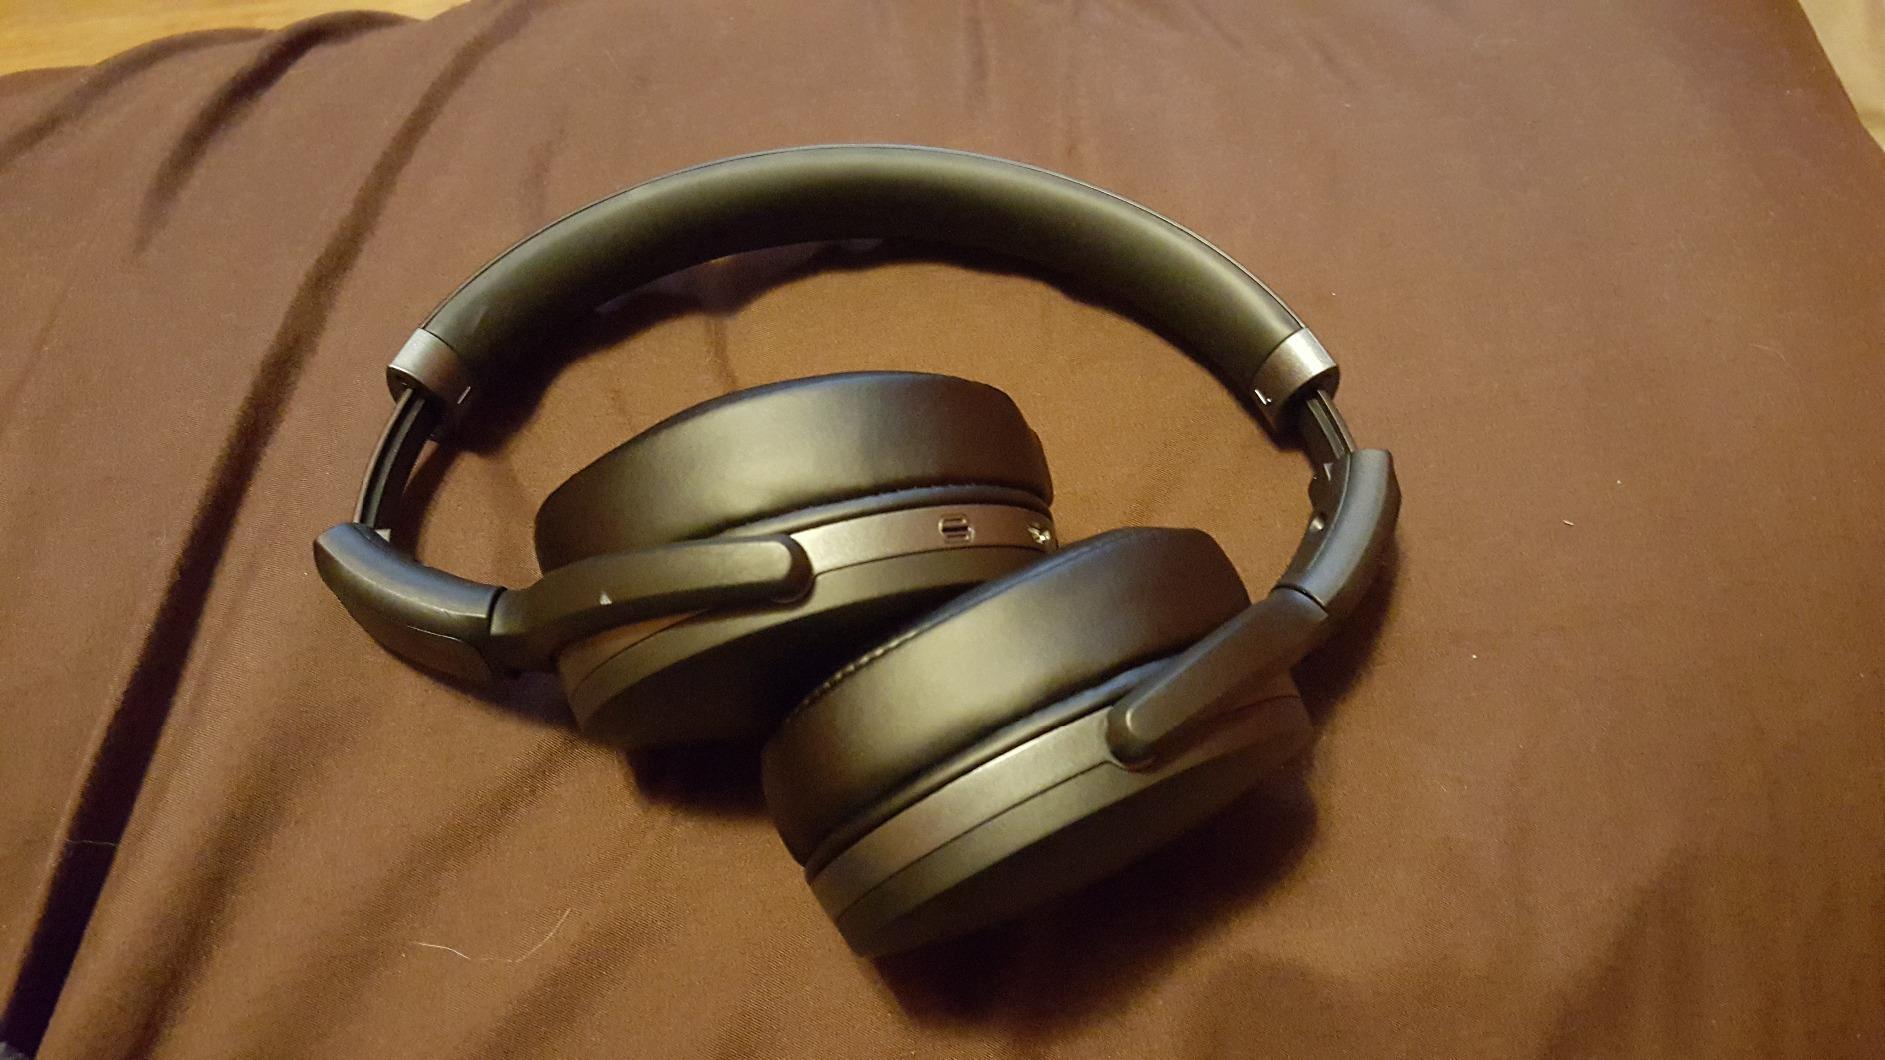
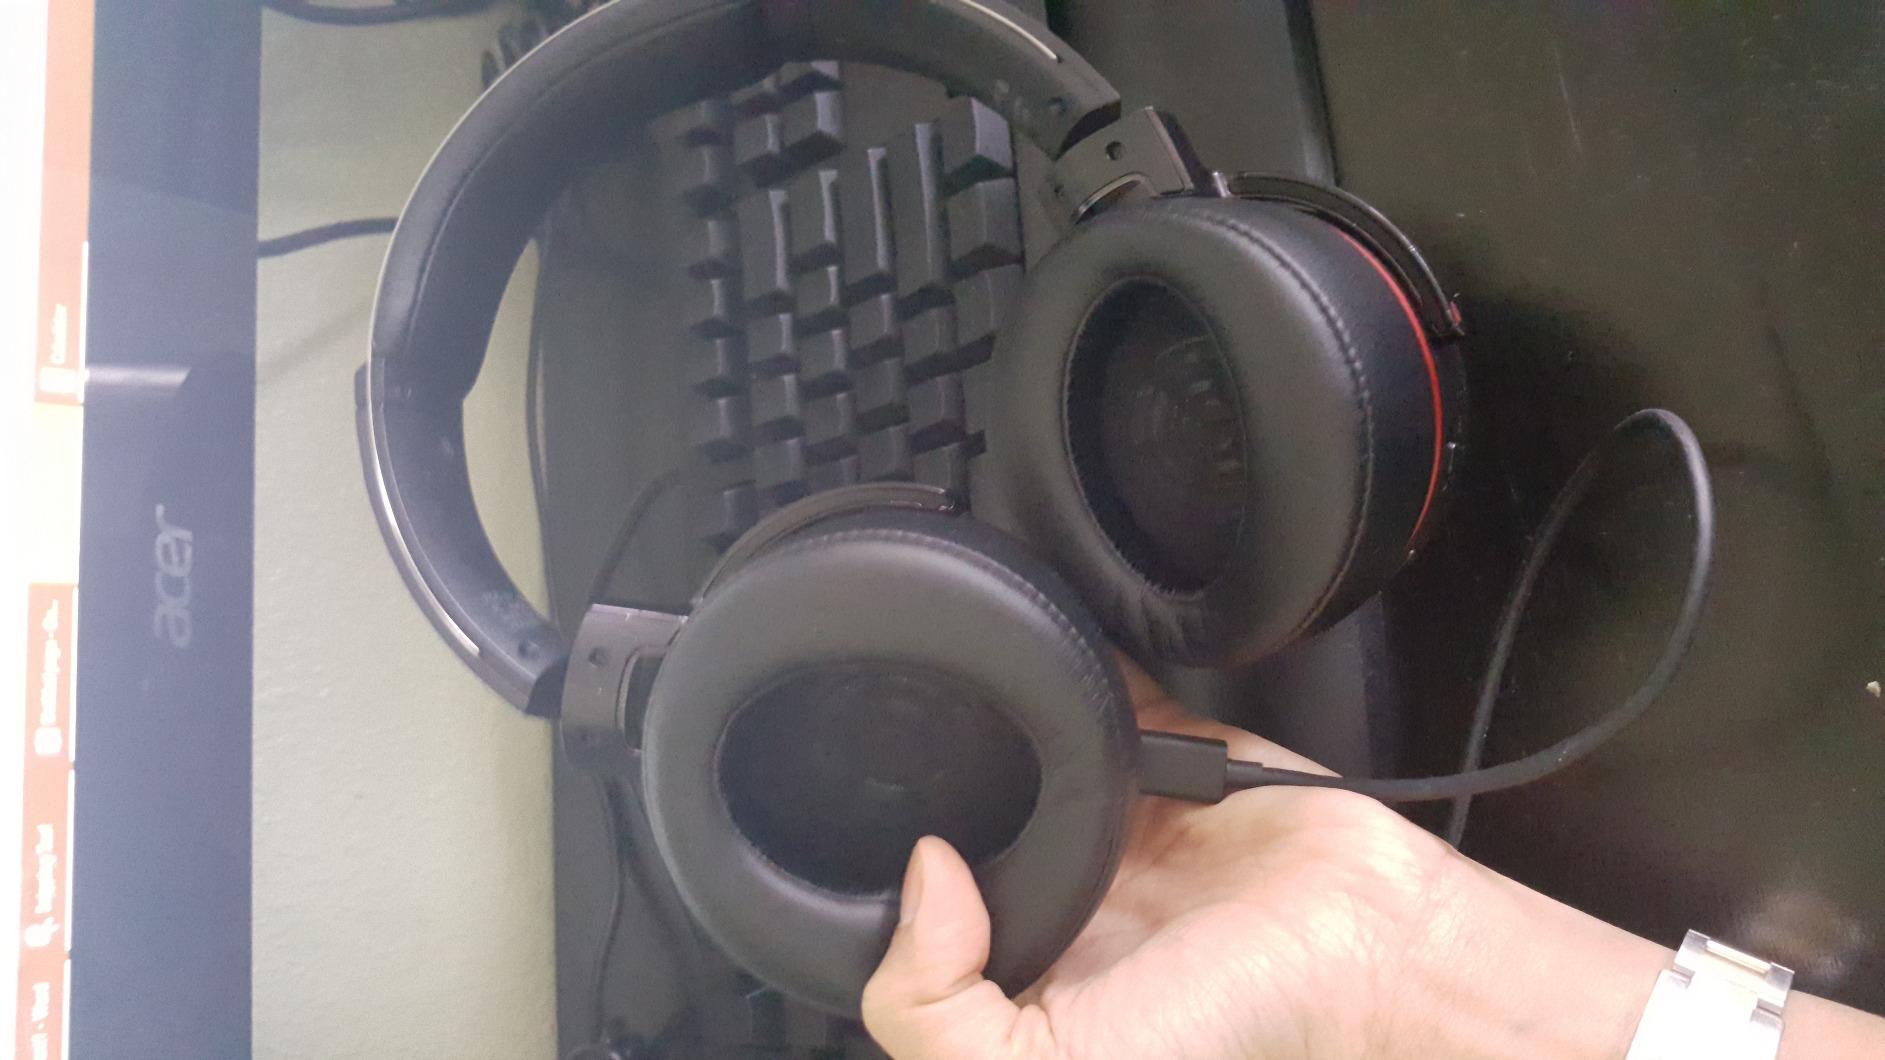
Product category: headphones
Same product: no